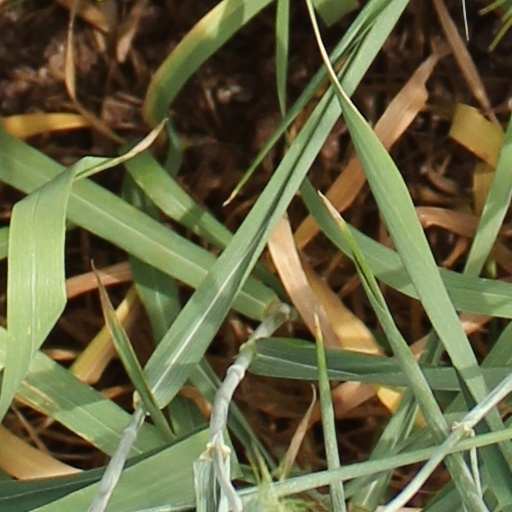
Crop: wheat